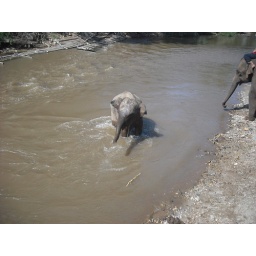
A baby elephant playing in a river near Chiang Mai.